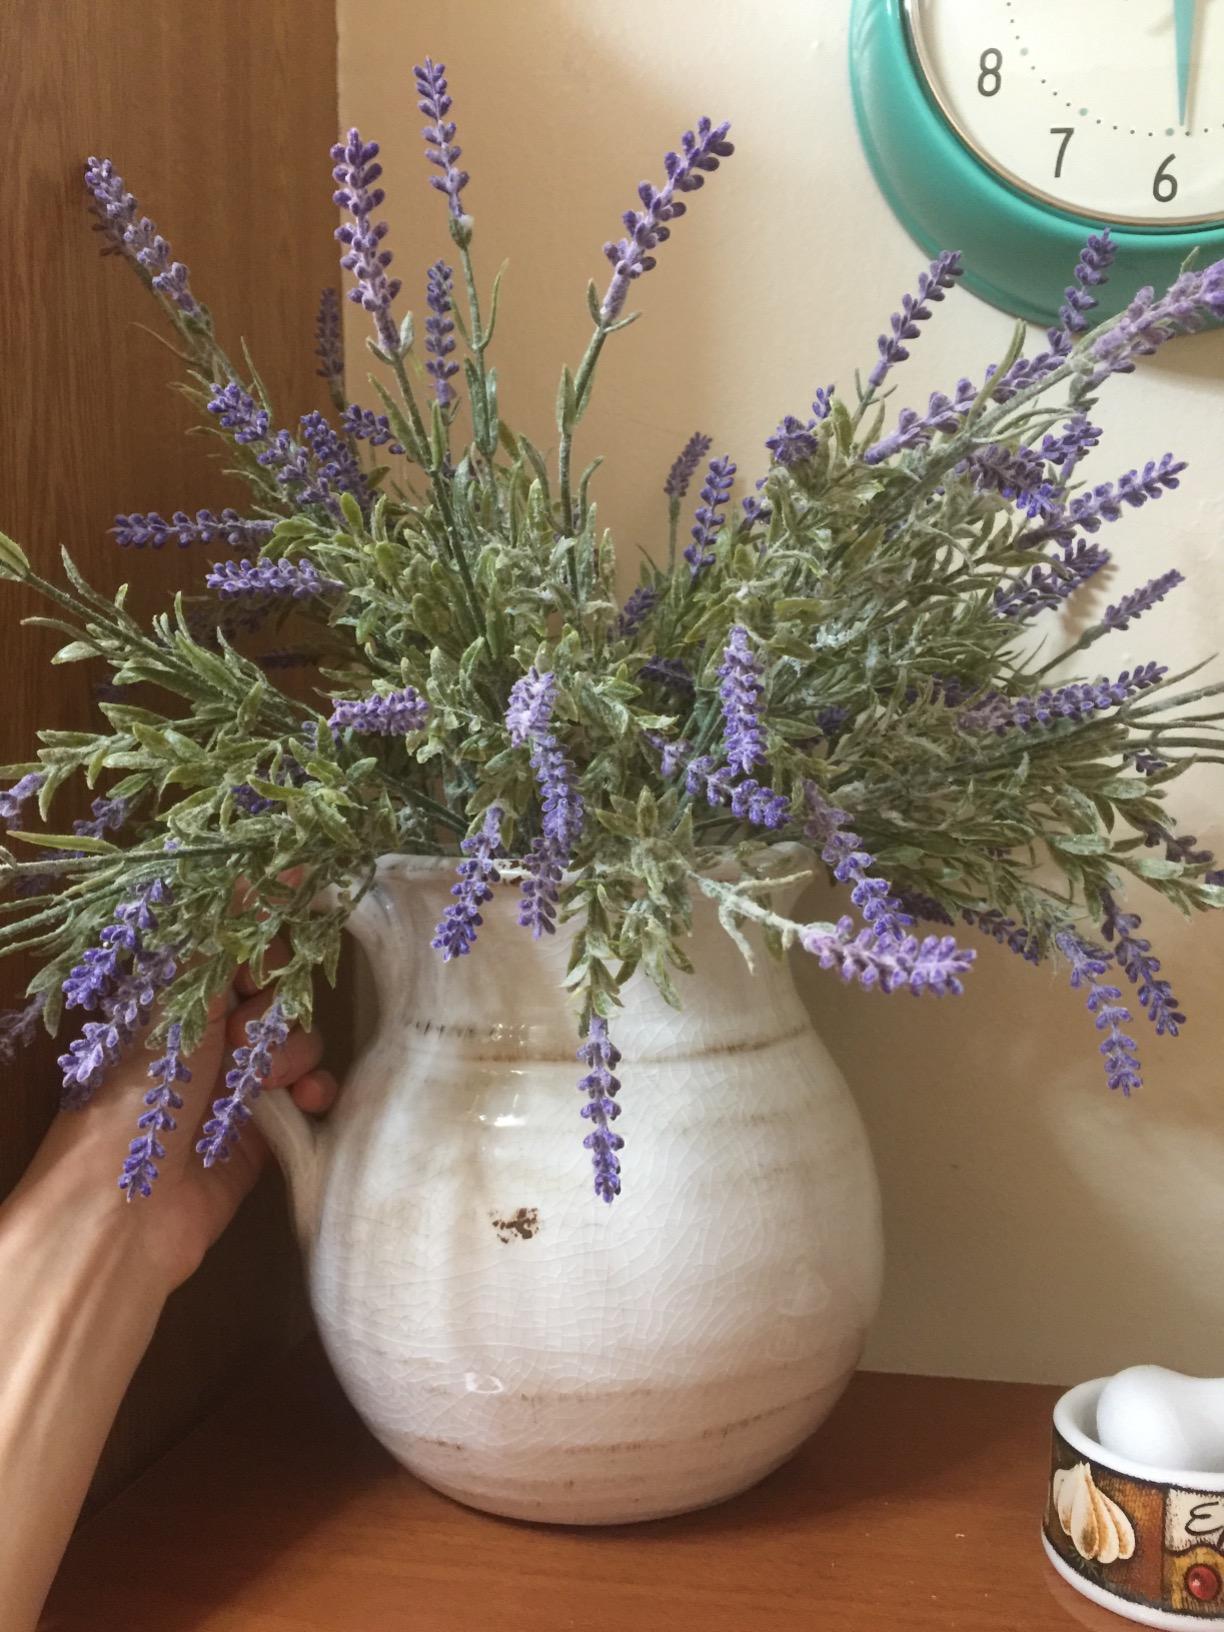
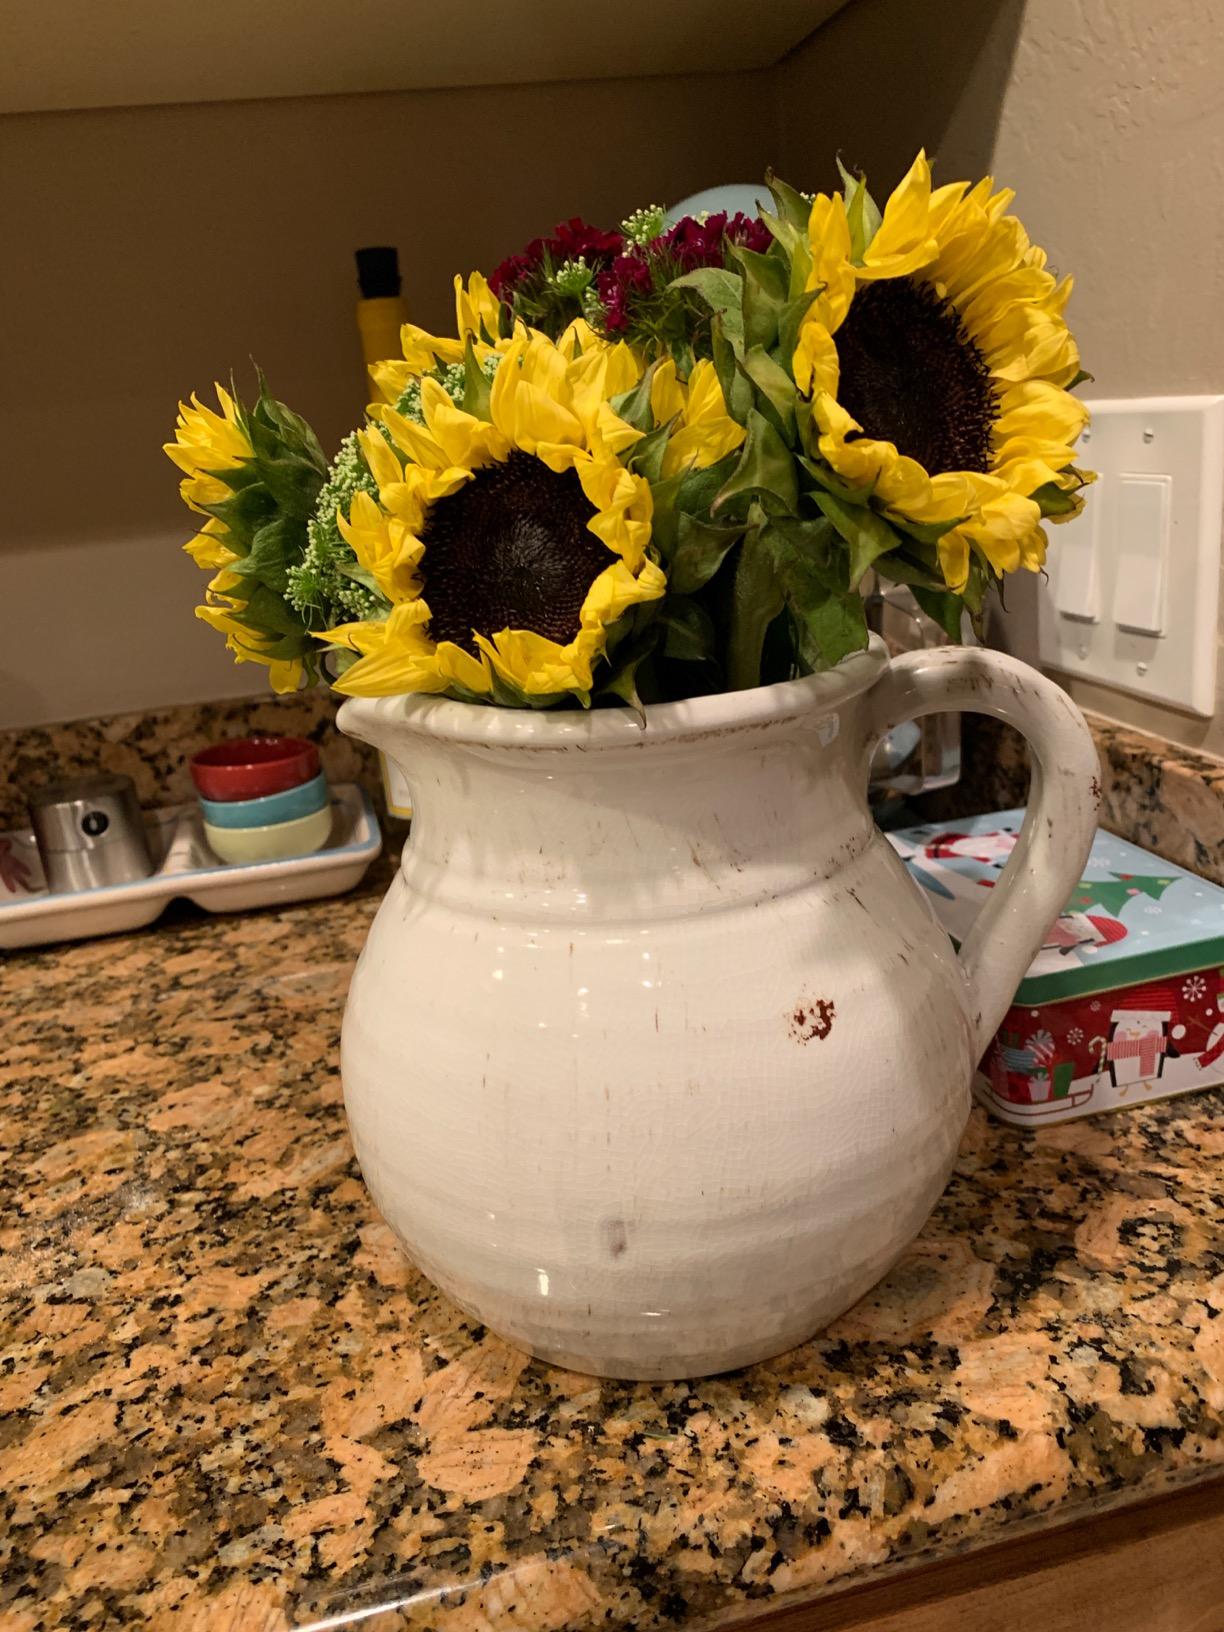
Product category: vase
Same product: yes